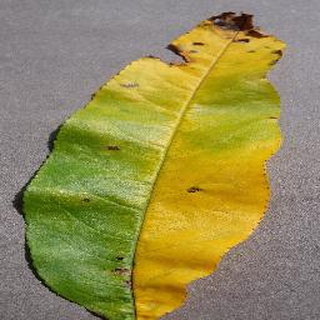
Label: peach_bacterial_spot